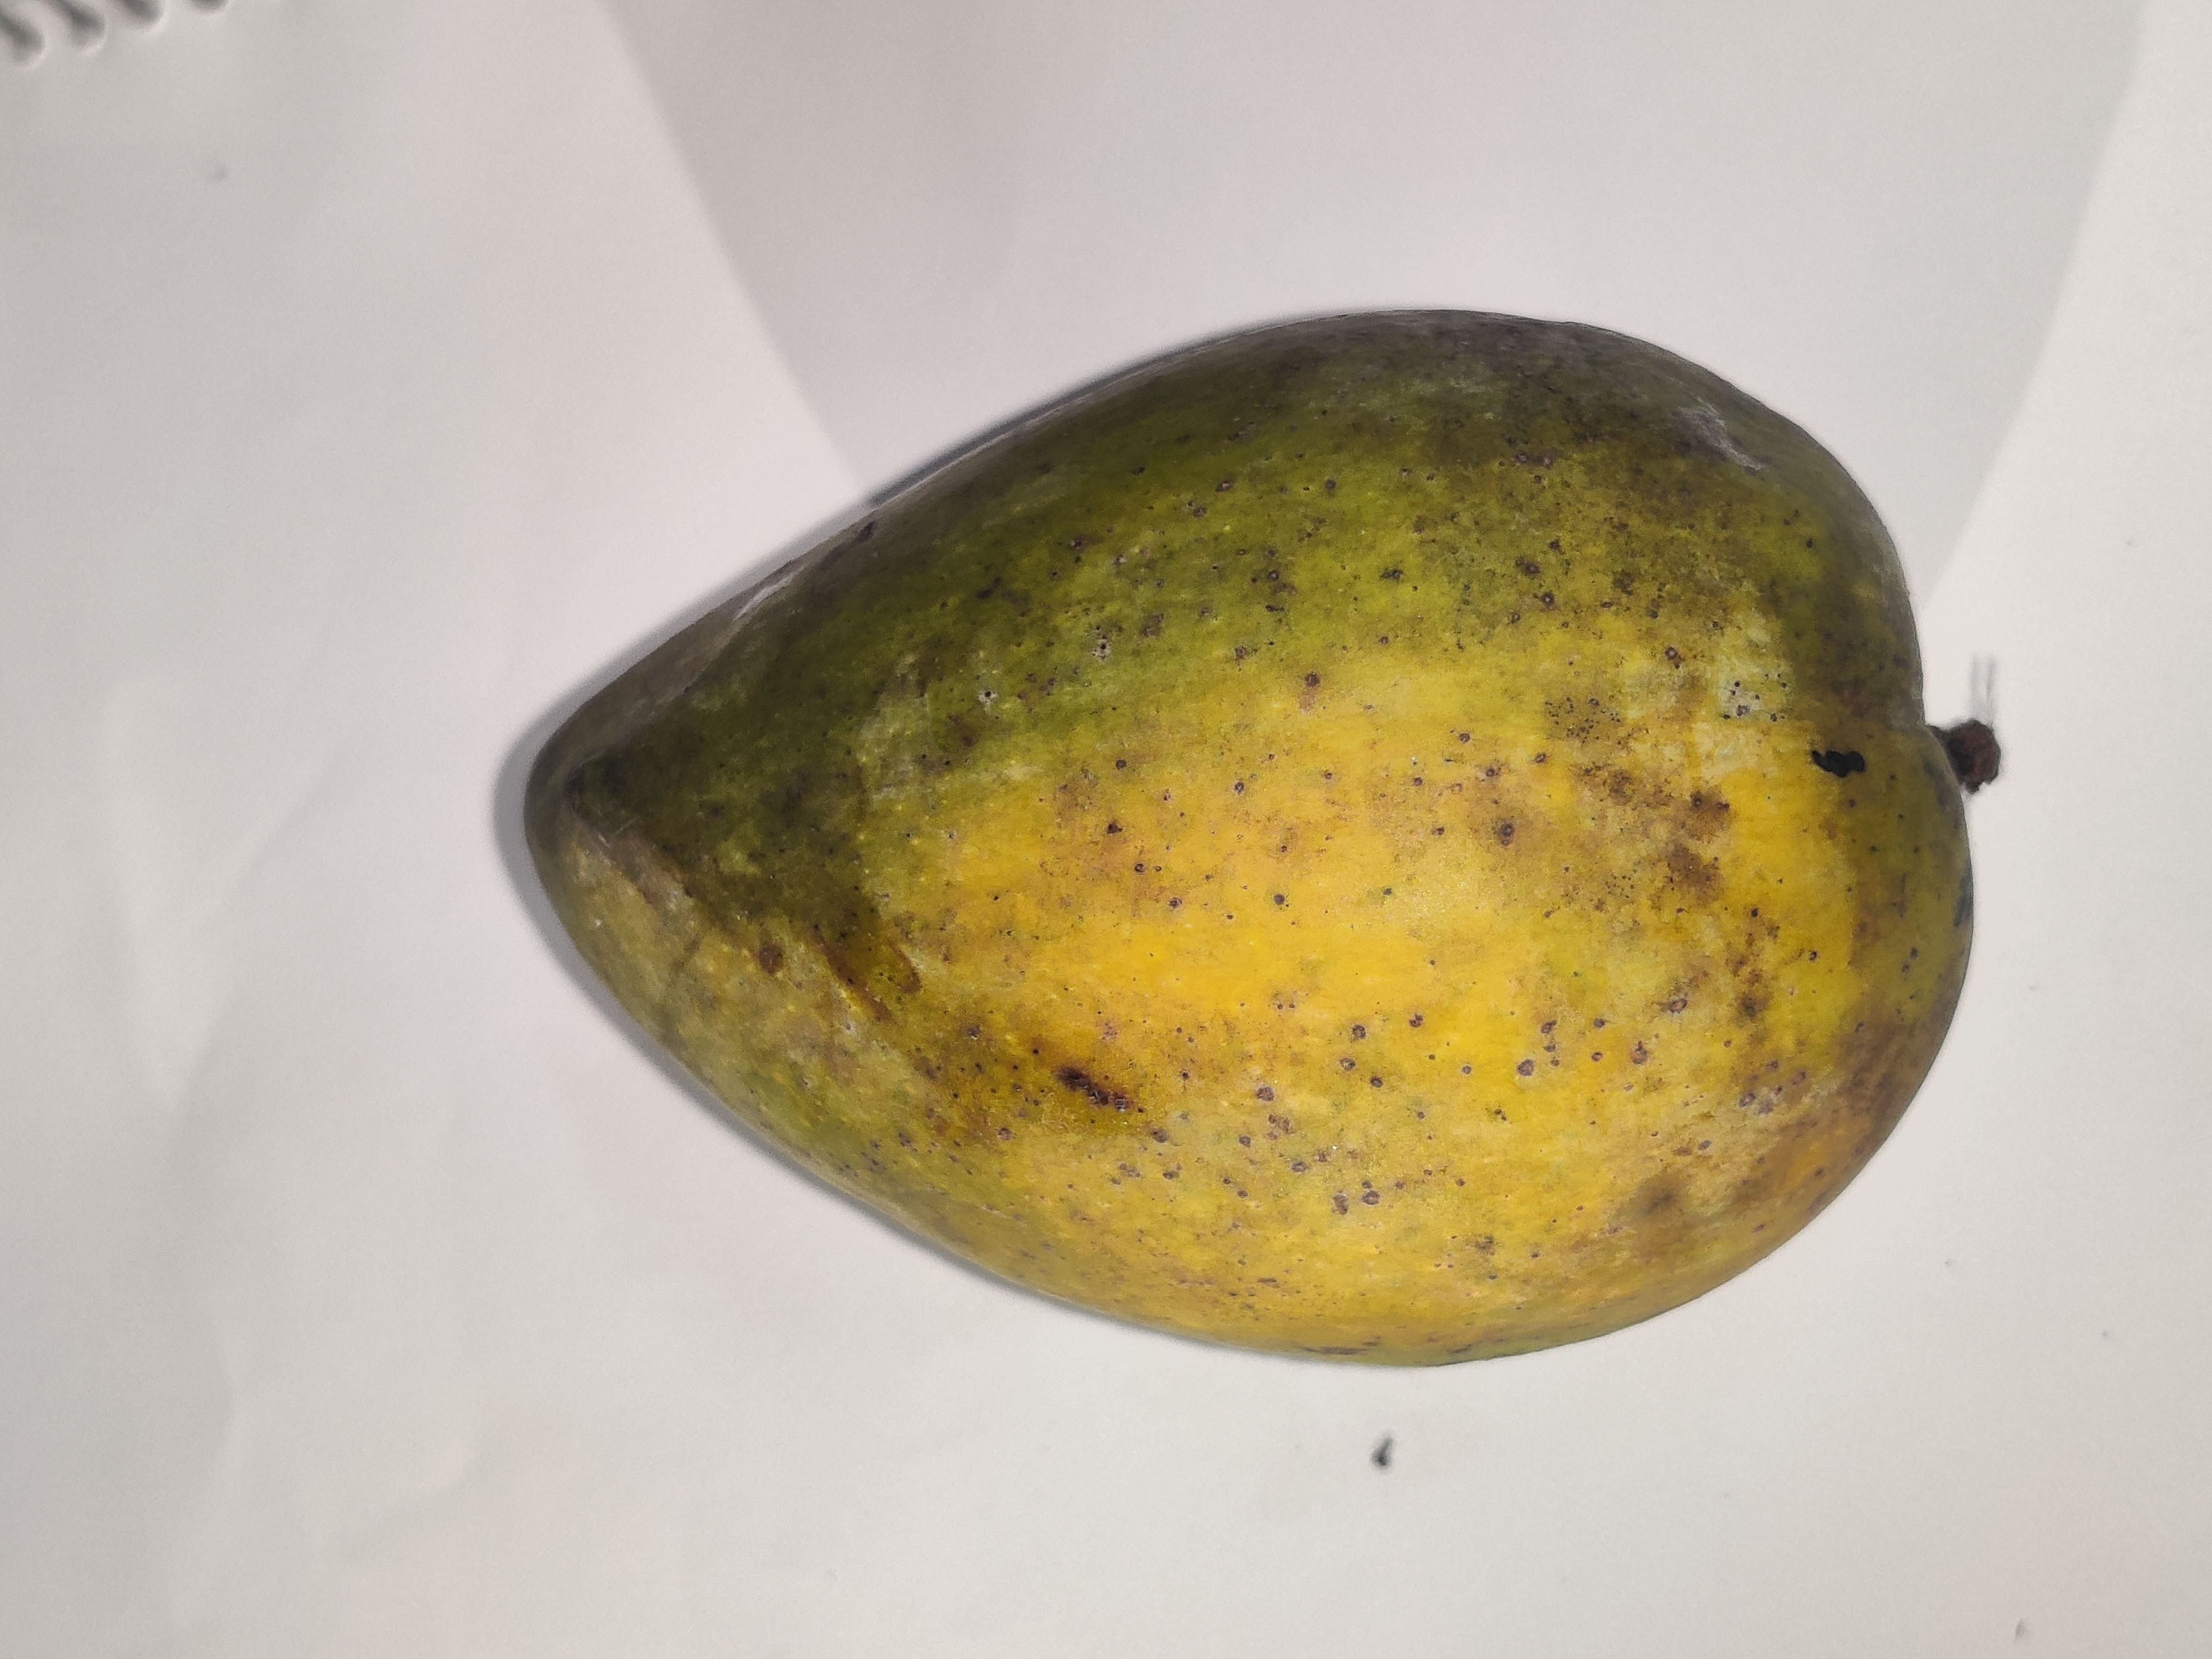
Fruit: mango
Grade: 2nd-grade